History of Tanzania

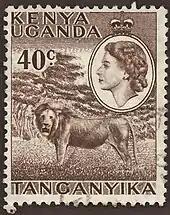
Stamp of British East Africa with portrait of Queen Elizabeth II

In 1957, only 15 towns had more than 5,000 inhabitants, with the capital Dar es Salaam having the country's highest population of 128,742. Tanganyika was a multi-racial territory, which made it unique in the trusteeship world. Its total non-African population in 1957 was 123,310 divided as follows: 95,636 Asians and Arabs (subdivided as 65,461 Indians, 6,299 Pakistanis, 4,776 Goans, and 19,100 Arabs), 3,114 Somalis, and 3,782 "coloured" and "other" individuals. The white population, which included the Europeans (British, Italians, Greeks, and Germans) and white South Africans, totalled 20,598 individuals. Tanganyika's ethnic and economic make-up posed problems for the British. Their policy was geared to ensuring the continuance of the European presence as necessary to support the country's economy. But the British also had to remain responsive to the political demands of the Africans.